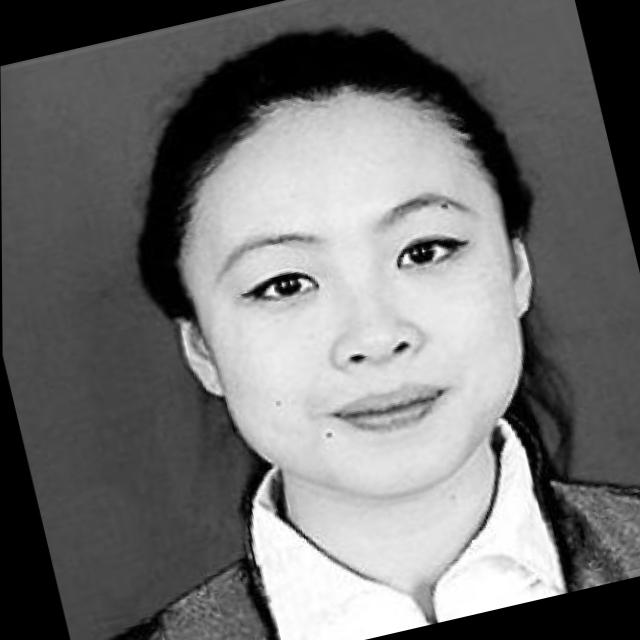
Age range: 21-44